Healthcare in Israel

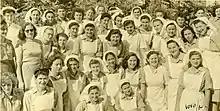
Hadassah nursing students, 1948

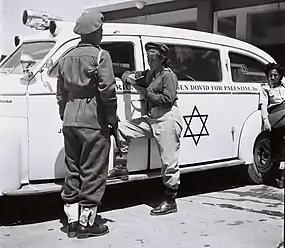
Magen David Adom ambulance, 1948

The Yishuv's health system formed the basis of the Israeli healthcare system with the establishment of the state of Israel in 1948. The Israeli government replaced the British Mandate's health department with a Ministry of Health, and established regional health bureaus and an epidemiological service. Hospital facilities formerly run by the British authorities were taken over by the state, and new hospitals and clinics were established. At the end of 1948, 53% of Israel's Jewish population was insured, about 80% of them by Clalit, with a few small health funds insuring the remainder. In the following years, Israel's healthcare system was expanded, and within a decade, about 90% were insured. By the 1970s, about 85% of the Israeli population belonged to sick funds, while a segment of the population paid for their own care while others received services for free, with the Ministry of Social Welfare covering the costs for poor uninsured poor persons. According to a 1976 study, the Ministry of Health provided “comprehensive health services to the medically indigent and to immigrants and their families who are not members of Kupat Holim.” According to a 1994 study, "Israel maintains a comprehensive health sector that is practically a universal coverage system, without being formally defined as such."